Typhoon Saola (2023)

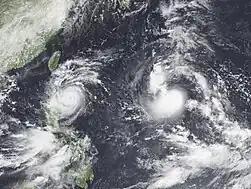
Typhoon Saola [Goring] making a loop east of Luzon (left) and Tropical Storm Haikui [Hanna] (right) developing near the Northern Mariana Islands in the Northwest Pacific Ocean

However, Saola held onto Super Typhoon Status on the JTWC scale. Meanwhile, Saola fell below the threshold for Violent Typhoon on the JMA scale that same afternoon. Around the same time, the Hong Kong Observatory had announced that tropical cyclone warning signal number 8 (Tropical Storm) would be issued at 2:40 a.m local time on Friday, with the potential of this being raised to warning signal number 10 (Hurricane) as Super Typhoon Saola drew closer. It was warned that at some locations storm surges due to Super Typhoon Saola could reach historic levels, rivaling those of Typhoon Wanda in 1962 and Typhoon Hato in 2017. This has since been upgraded at 6:20pm to an increasing gale or storm signal number 9, and later to the Hurricane Signal number 10 at 8:15pm, becoming the first time in 5 years that the highest warning signal was raised since Typhoon Mangkhut (Ompong) back in 2018. Saola continued approaching near Southern China including Hong Kong with maintaining intensify Category 4 super typhoon. Saola then passed south of Hong Kong and Macau with another fluctuation between Category 3 and 4 before made landfall in Guangdong, China on early Saturday as a Category 3. After its landfall, Saola weakened into a strong Category 2 typhoon. The Japan Meteorological Agency then downgraded Saola into a severe tropical storm a few hours after landfall. The JTWC later followed suit and downgraded Saola into a tropical storm by their next update as it moved further inland Guangdong. As convection waned over its center, the agencies downgraded the once-powerful Saola into a tropical depression by September 2. Saola had dissipated on September 3, with its remnants causing rainfall and stormy conditions across Southern China.